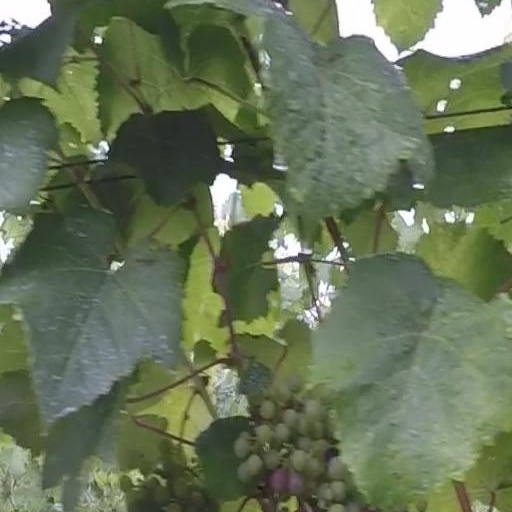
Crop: grape